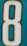
Number: 8